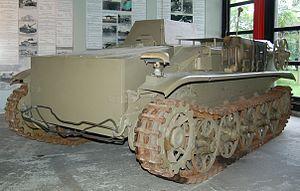
Le Sd.Kfz. 301 Borgward B IV est un véhicule de destruction blindé et chenillé allemand de la Seconde Guerre mondiale, radiocommandé pour déposer des charges explosives dans les lignes ennemies. Ce « porteur de charge lourd » se montrera d'une efficacité stratégique limitée.